Mudlark

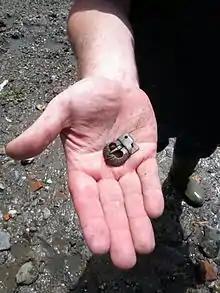
A buckle found by a member of the Thames Discovery Programme on the Thames foreshore at the Tower of London

Henry Mayhew, in his book "London Labour and the London Poor; Extra Volume", 1851, provides a detailed description of this category, and in a later edition of the same work includes the "Narrative of a Mudlark", an interview with a thirteen-year-old boy, Martin Prior.